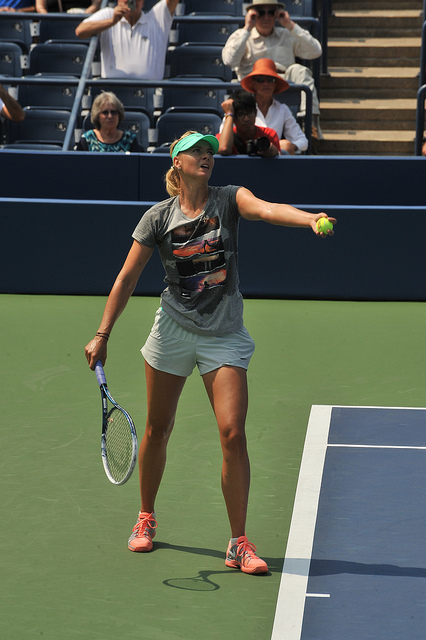
một nữ vận động viên tennis đang đưa quả bóng ra trước để phát bóng